PlayStation 4

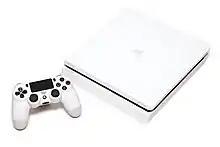
A white PlayStation 4 Slim

On September 7, 2016, Sony announced a hardware revision of the PlayStation 4, model number CUH-2000, known colloquially as the PlayStation 4 Slim, which phased out the original model. It is a revision of the original PS4 hardware with a smaller form factor; it has a rounded body with a matte finish on the top of the console rather than a two-tone finish, and is 40% smaller in size than the original model. The two USB ports on the front have been updated to the newer USB 3.1 standard and have a larger gap between them, and the optical audio port was removed. This model also features support for USB 3.1, Bluetooth 4.0 and 5.0 GHz Wi-Fi.